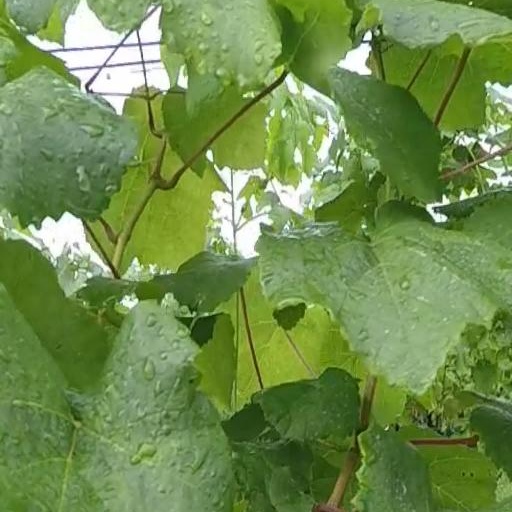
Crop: grape